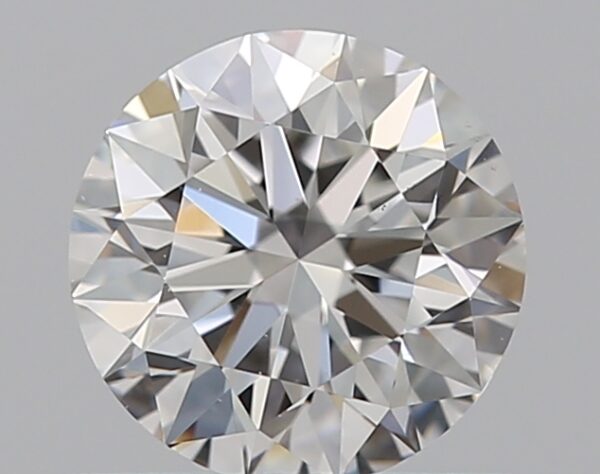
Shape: round
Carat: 0.59
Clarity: VS1
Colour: E
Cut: EX
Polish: EX
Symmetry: EX
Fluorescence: N
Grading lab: GIA
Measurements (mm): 5.35 x 5.38 x 3.34